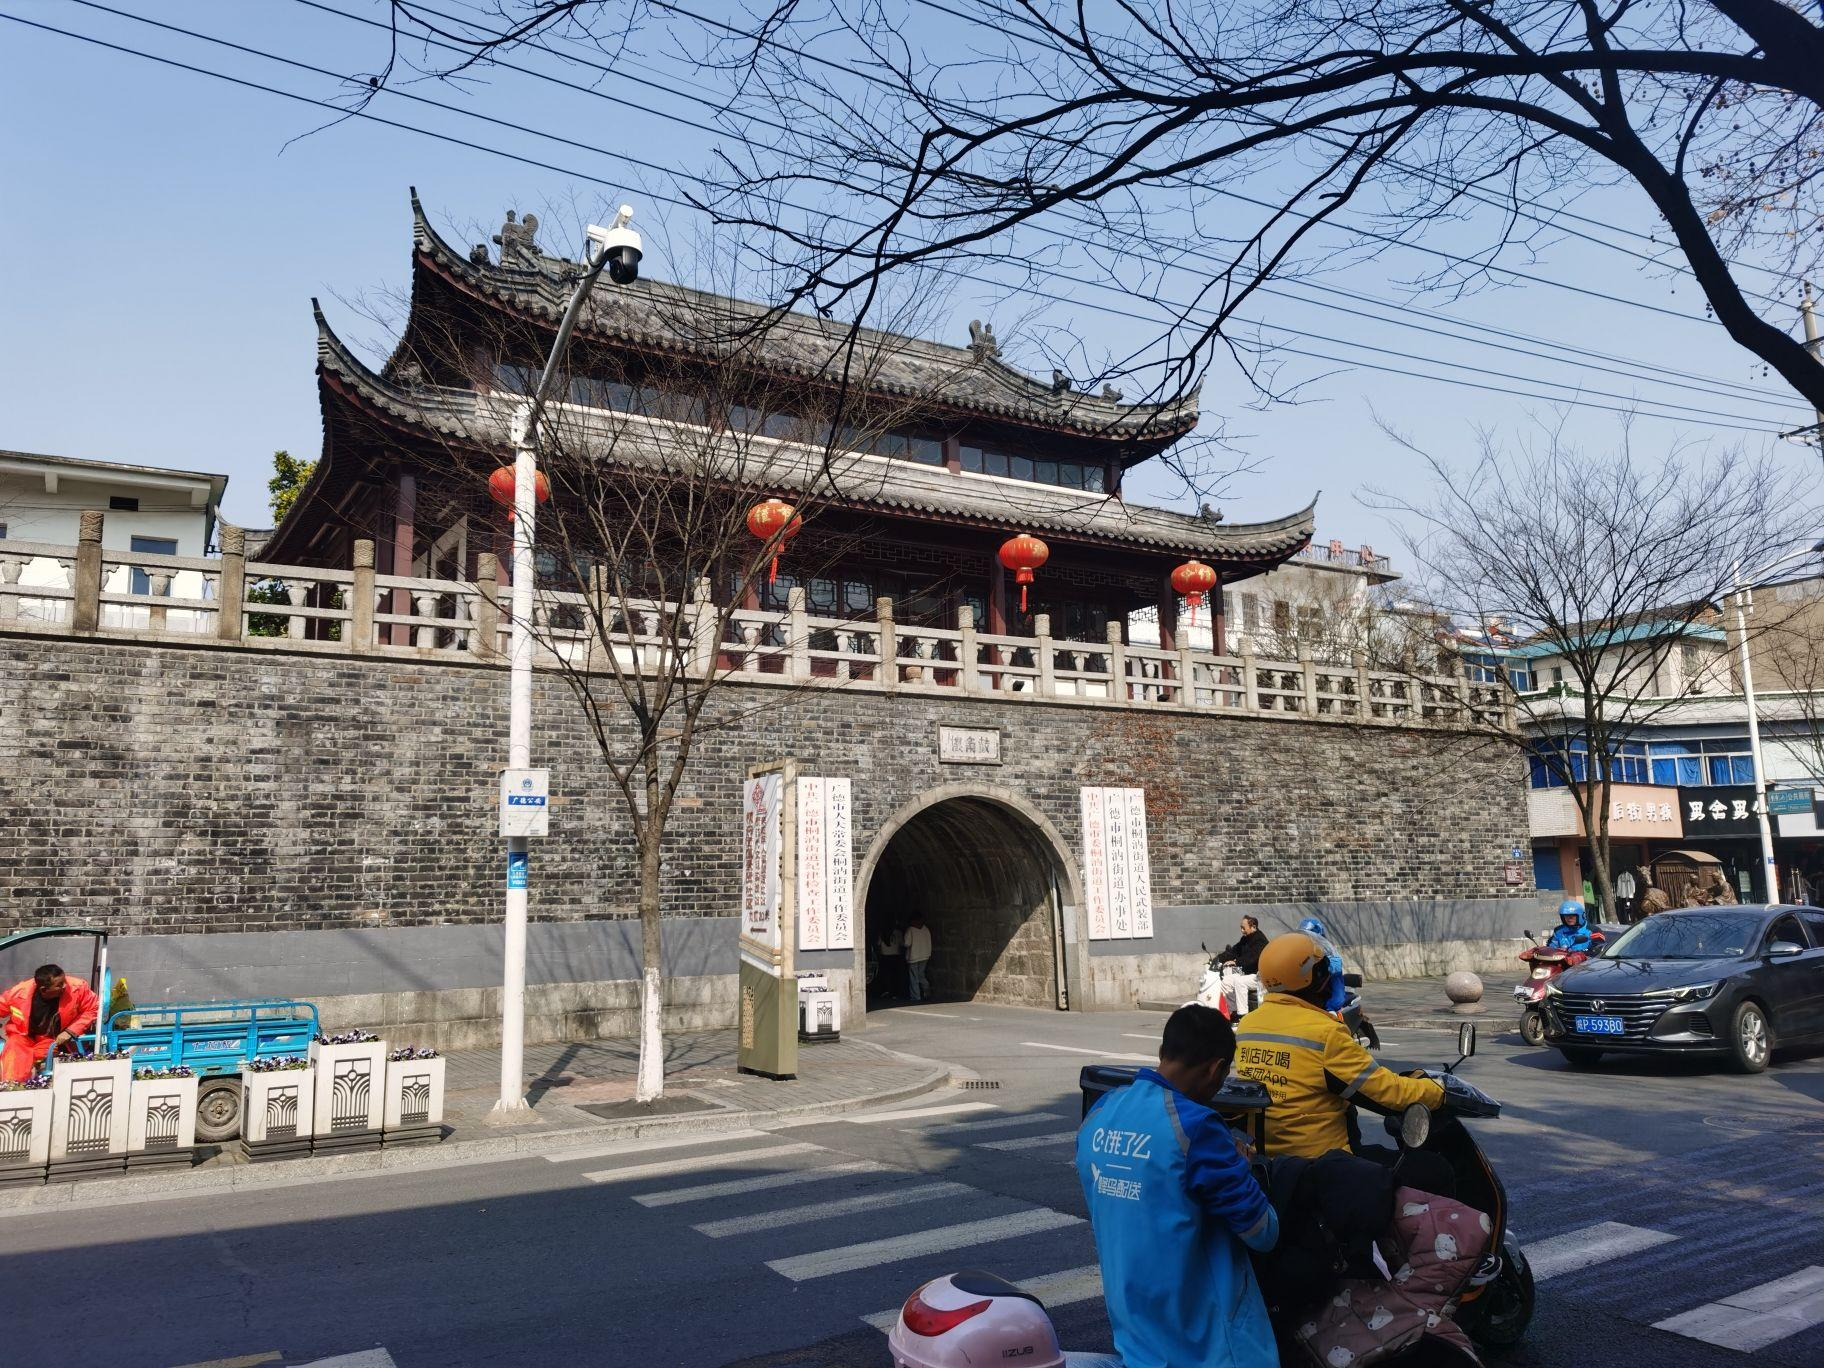
地标名称：鼓角楼